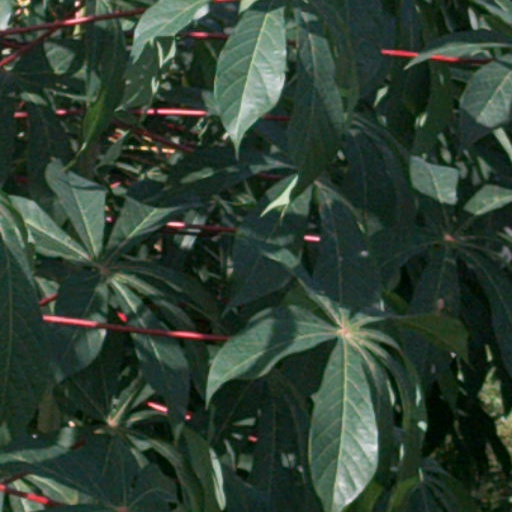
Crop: cassava